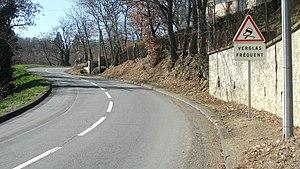
Panneau verglas fréquent à la sortie de Durtol (63) sur la D 768. (Panneau
Le panneau de signalisation A4 indique la proximité d’une section de chaussée particulièrement glissante située à une distance d’environ 150 mètres en rase campagne et 50 mètres en agglomération.